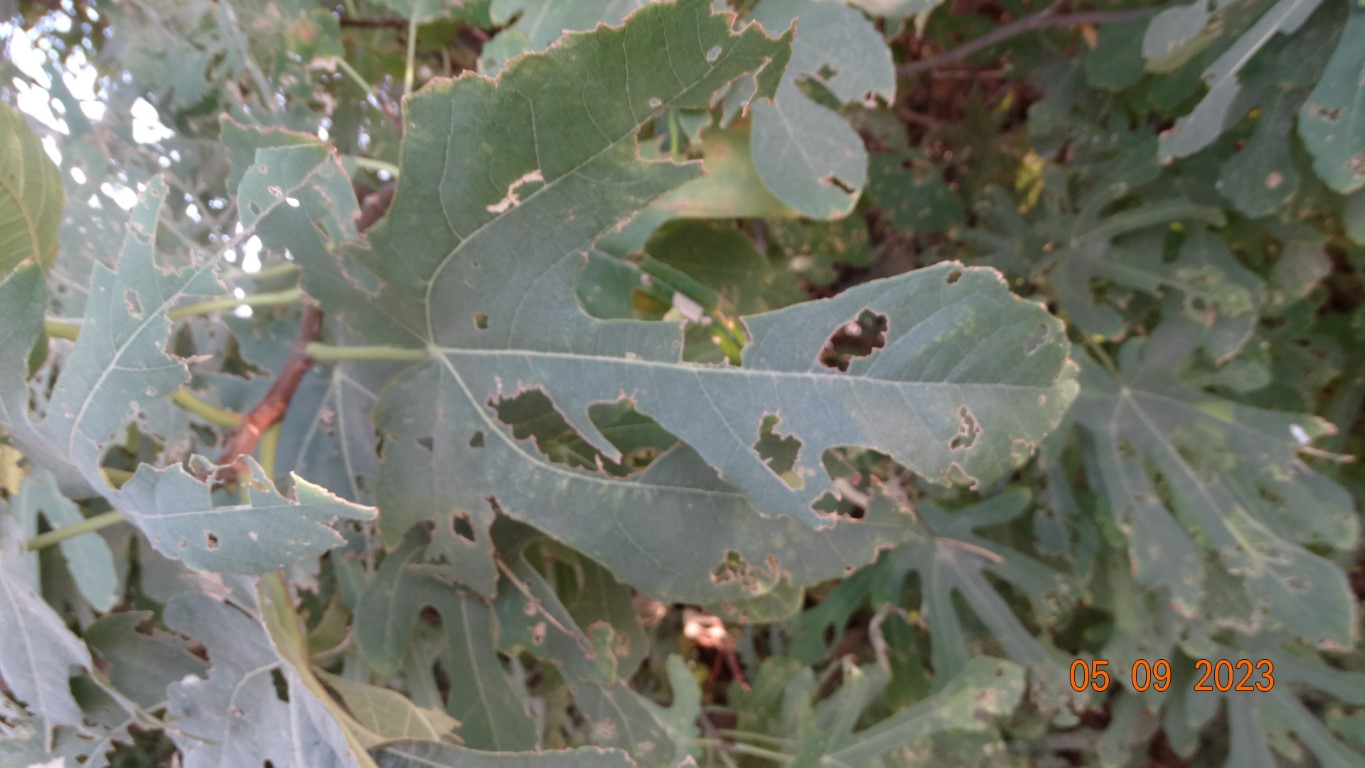
Label: infected